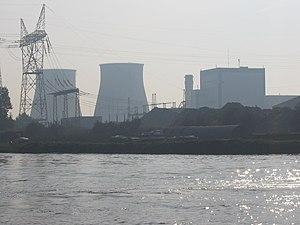
Pont brûlé ou Heienbeek est un hameau de la commune de Grimbergen, en Belgique, province de Brabant flamand. L'endroit est situé entre Grimbergen, Zemst et Vilvorde, le long du Canal maritime de Bruxelles à l'Escaut autour du pont Brûlé qui lui a donné son nom. Il est l'une des parties les plus industrielles de la commune et on y trouve principalement des maisons de la classe ouvrière. L’église paroissiale néo-gothique, située sur le Brugsesteenweg est dédiée au Sacré-Cœur. Elle remonte à 1887 et a été conçue par l'architecte de la province Gustave Hansotte.